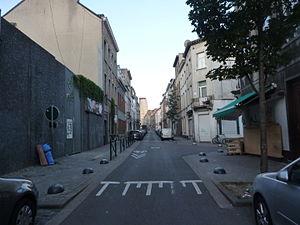
Rue Verte à Bruxelles, Belgique.
La rue Verte est une rue bruxelloise qui commence sur la commune de Saint-Josse-ten-Noode square Victoria Régina et qui se termine sur la commune de Schaerbeek rue des Palais en passant par la rue Botanique, la rue de la Rivière, la rue Saint-François, la rue de la Prairie, la rue de l'Ascension, la rue des Secours, la rue Dupont, la rue de la Fraternité, la rue de Quatrecht et la rue Rogier.